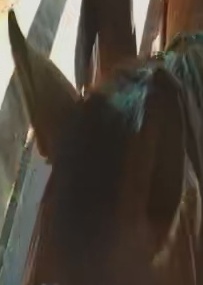
Face region: ears (position_of_ears)
Pain indicator: not_present